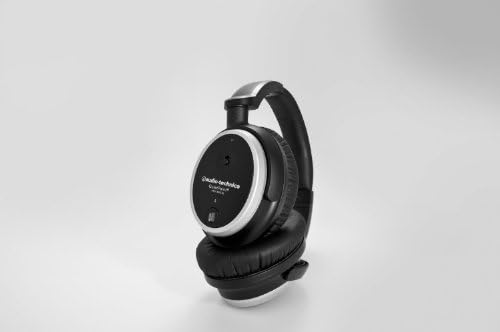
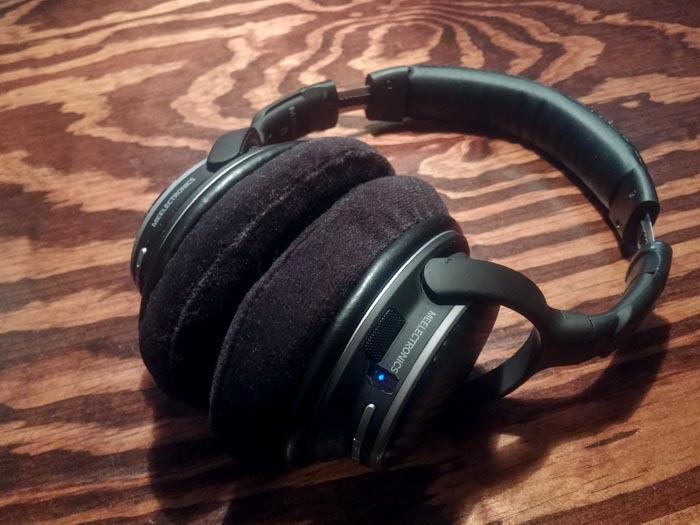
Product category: headphones
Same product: no